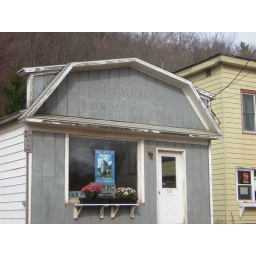
this small building on Main Street in Hobart used to be the office of the STAMFORD TOWN CLERK.